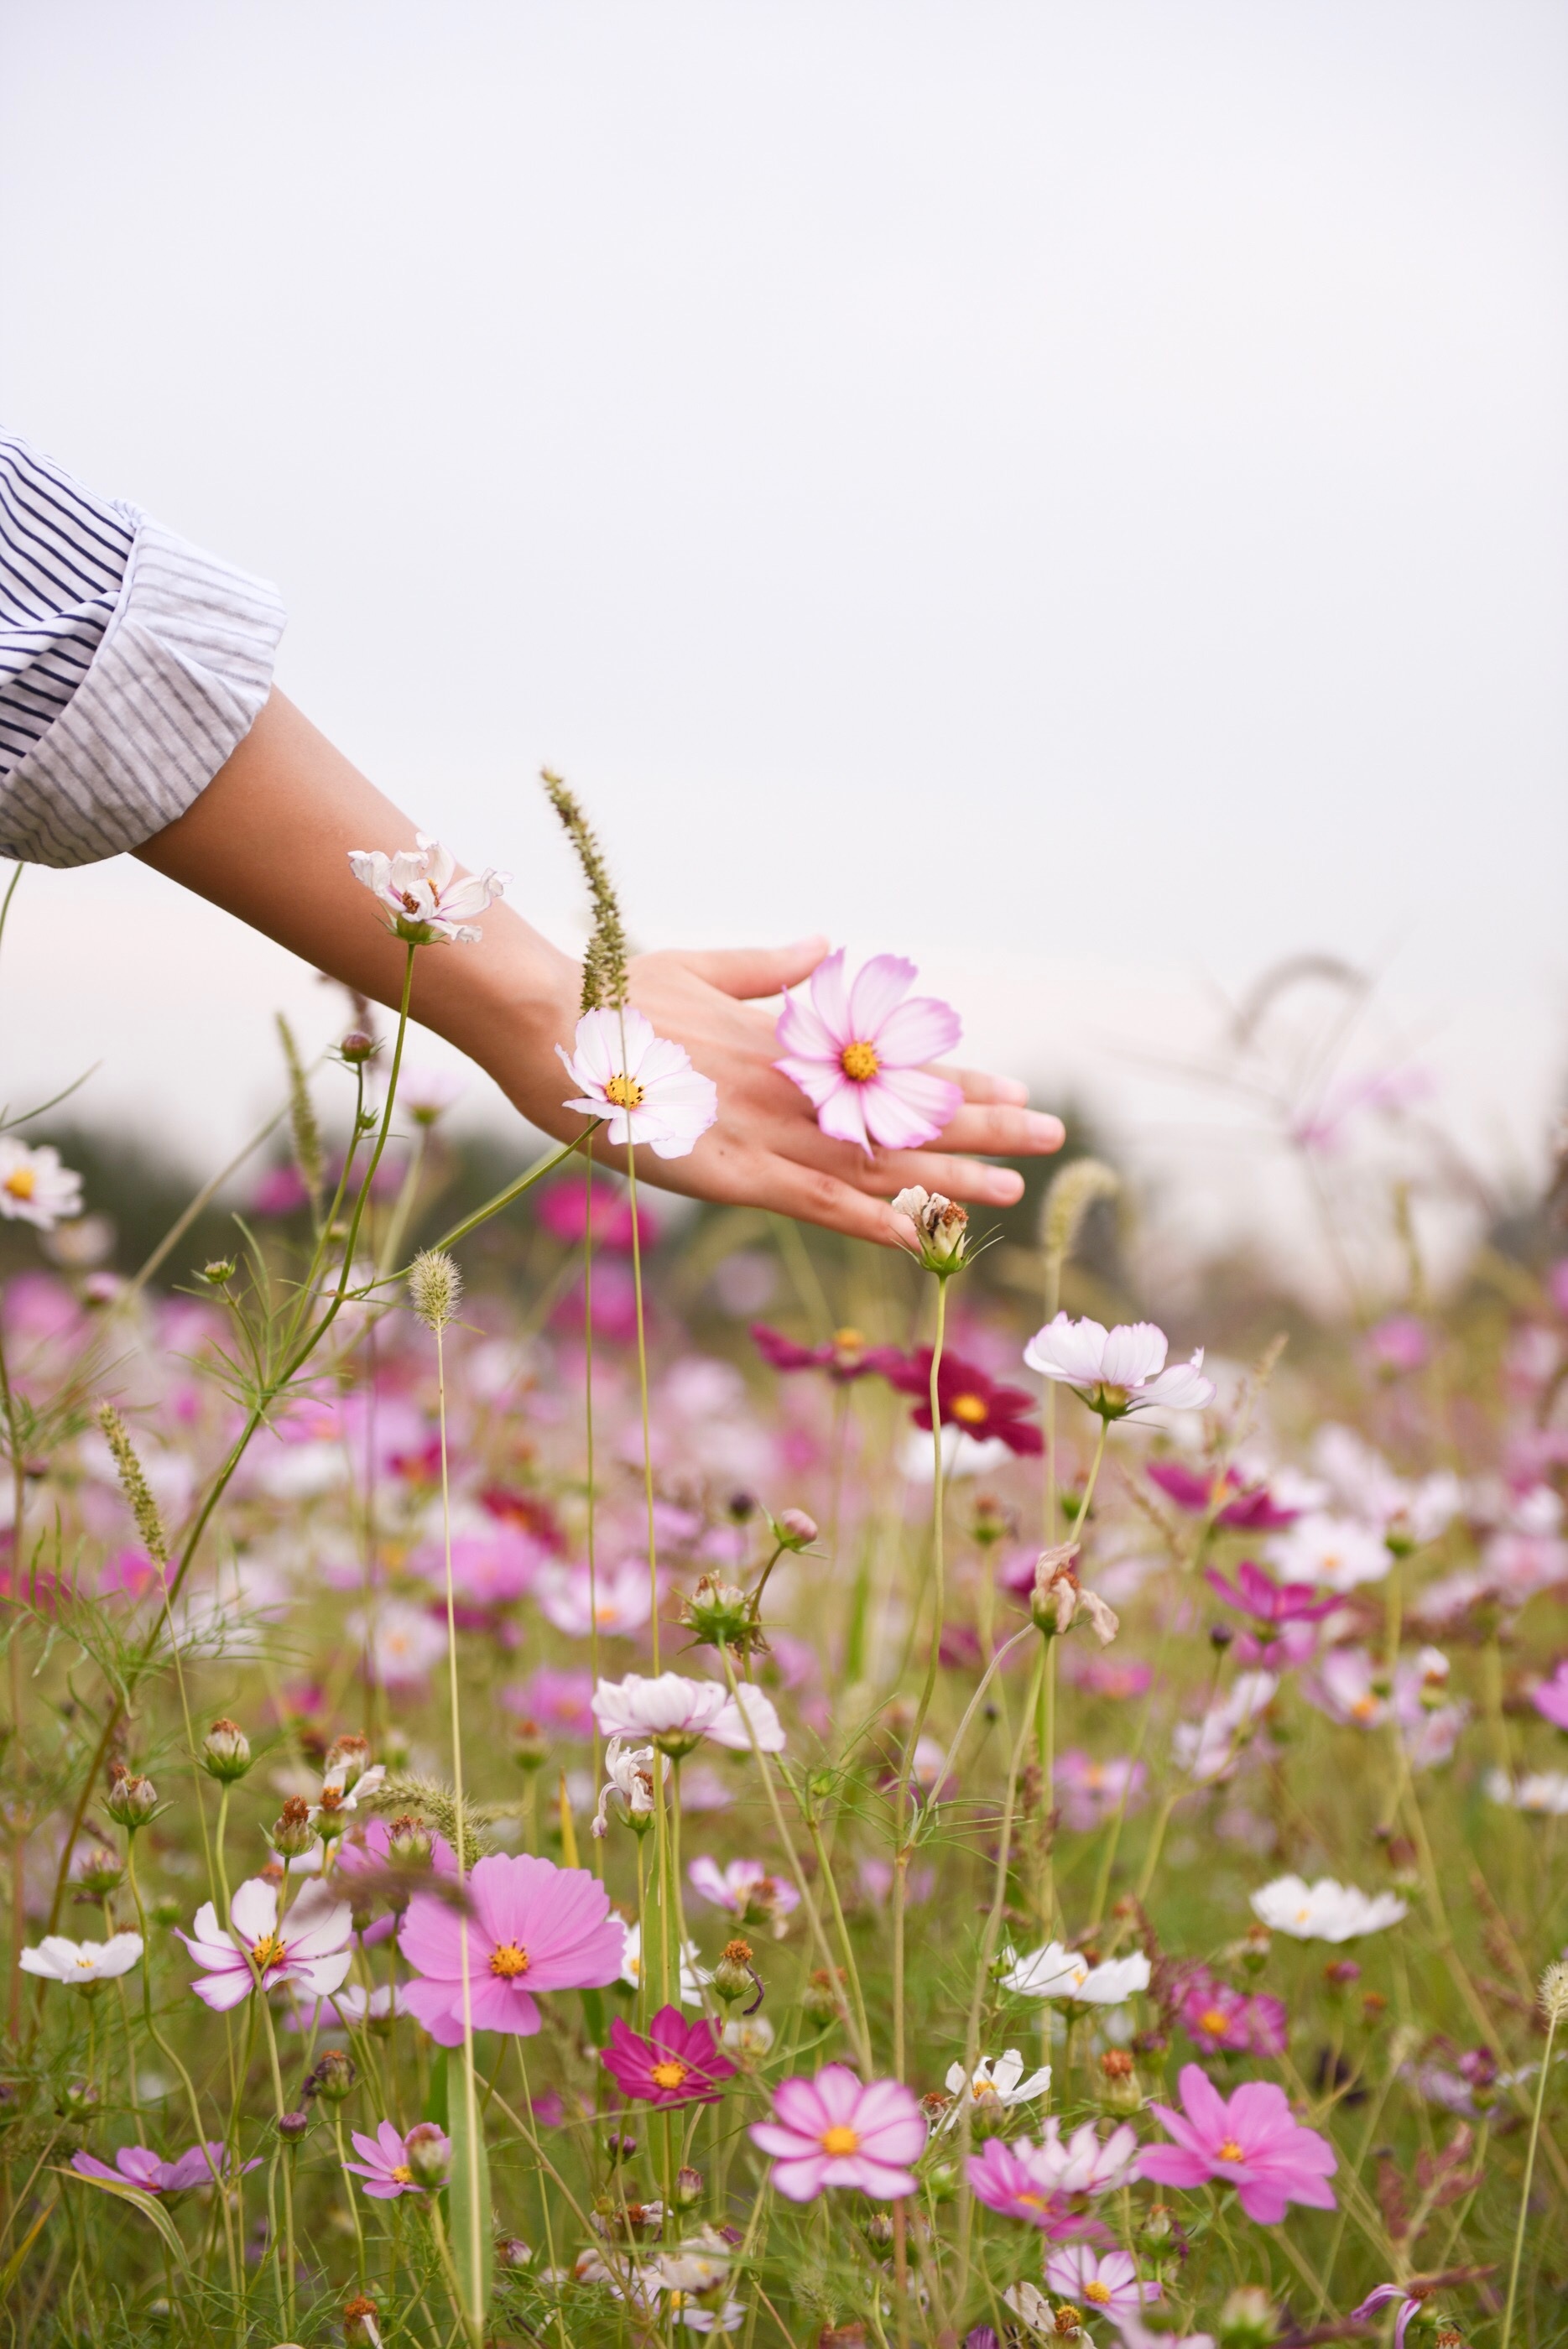
hand, blossom, plant, field, meadow, flower, petal, pink, arm, flora, flowering plant, daisy family, land plant, garden cosmos